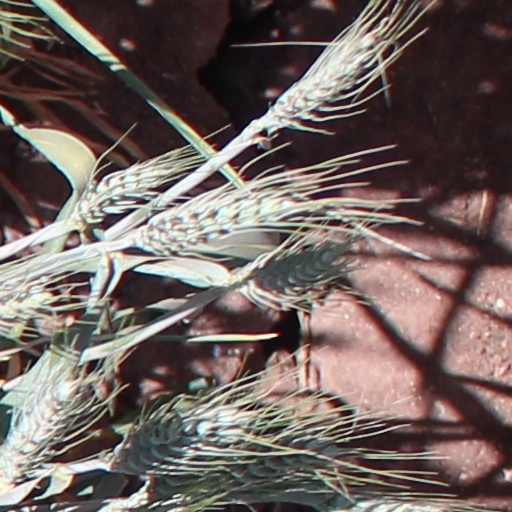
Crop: wheat